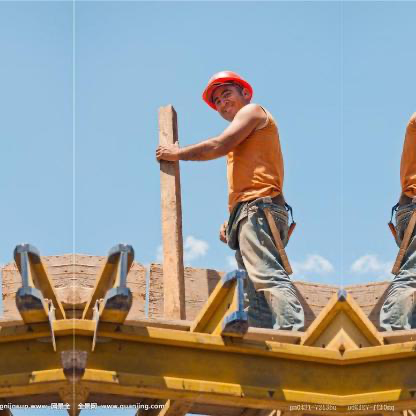
Objects in the image:
label: helmet